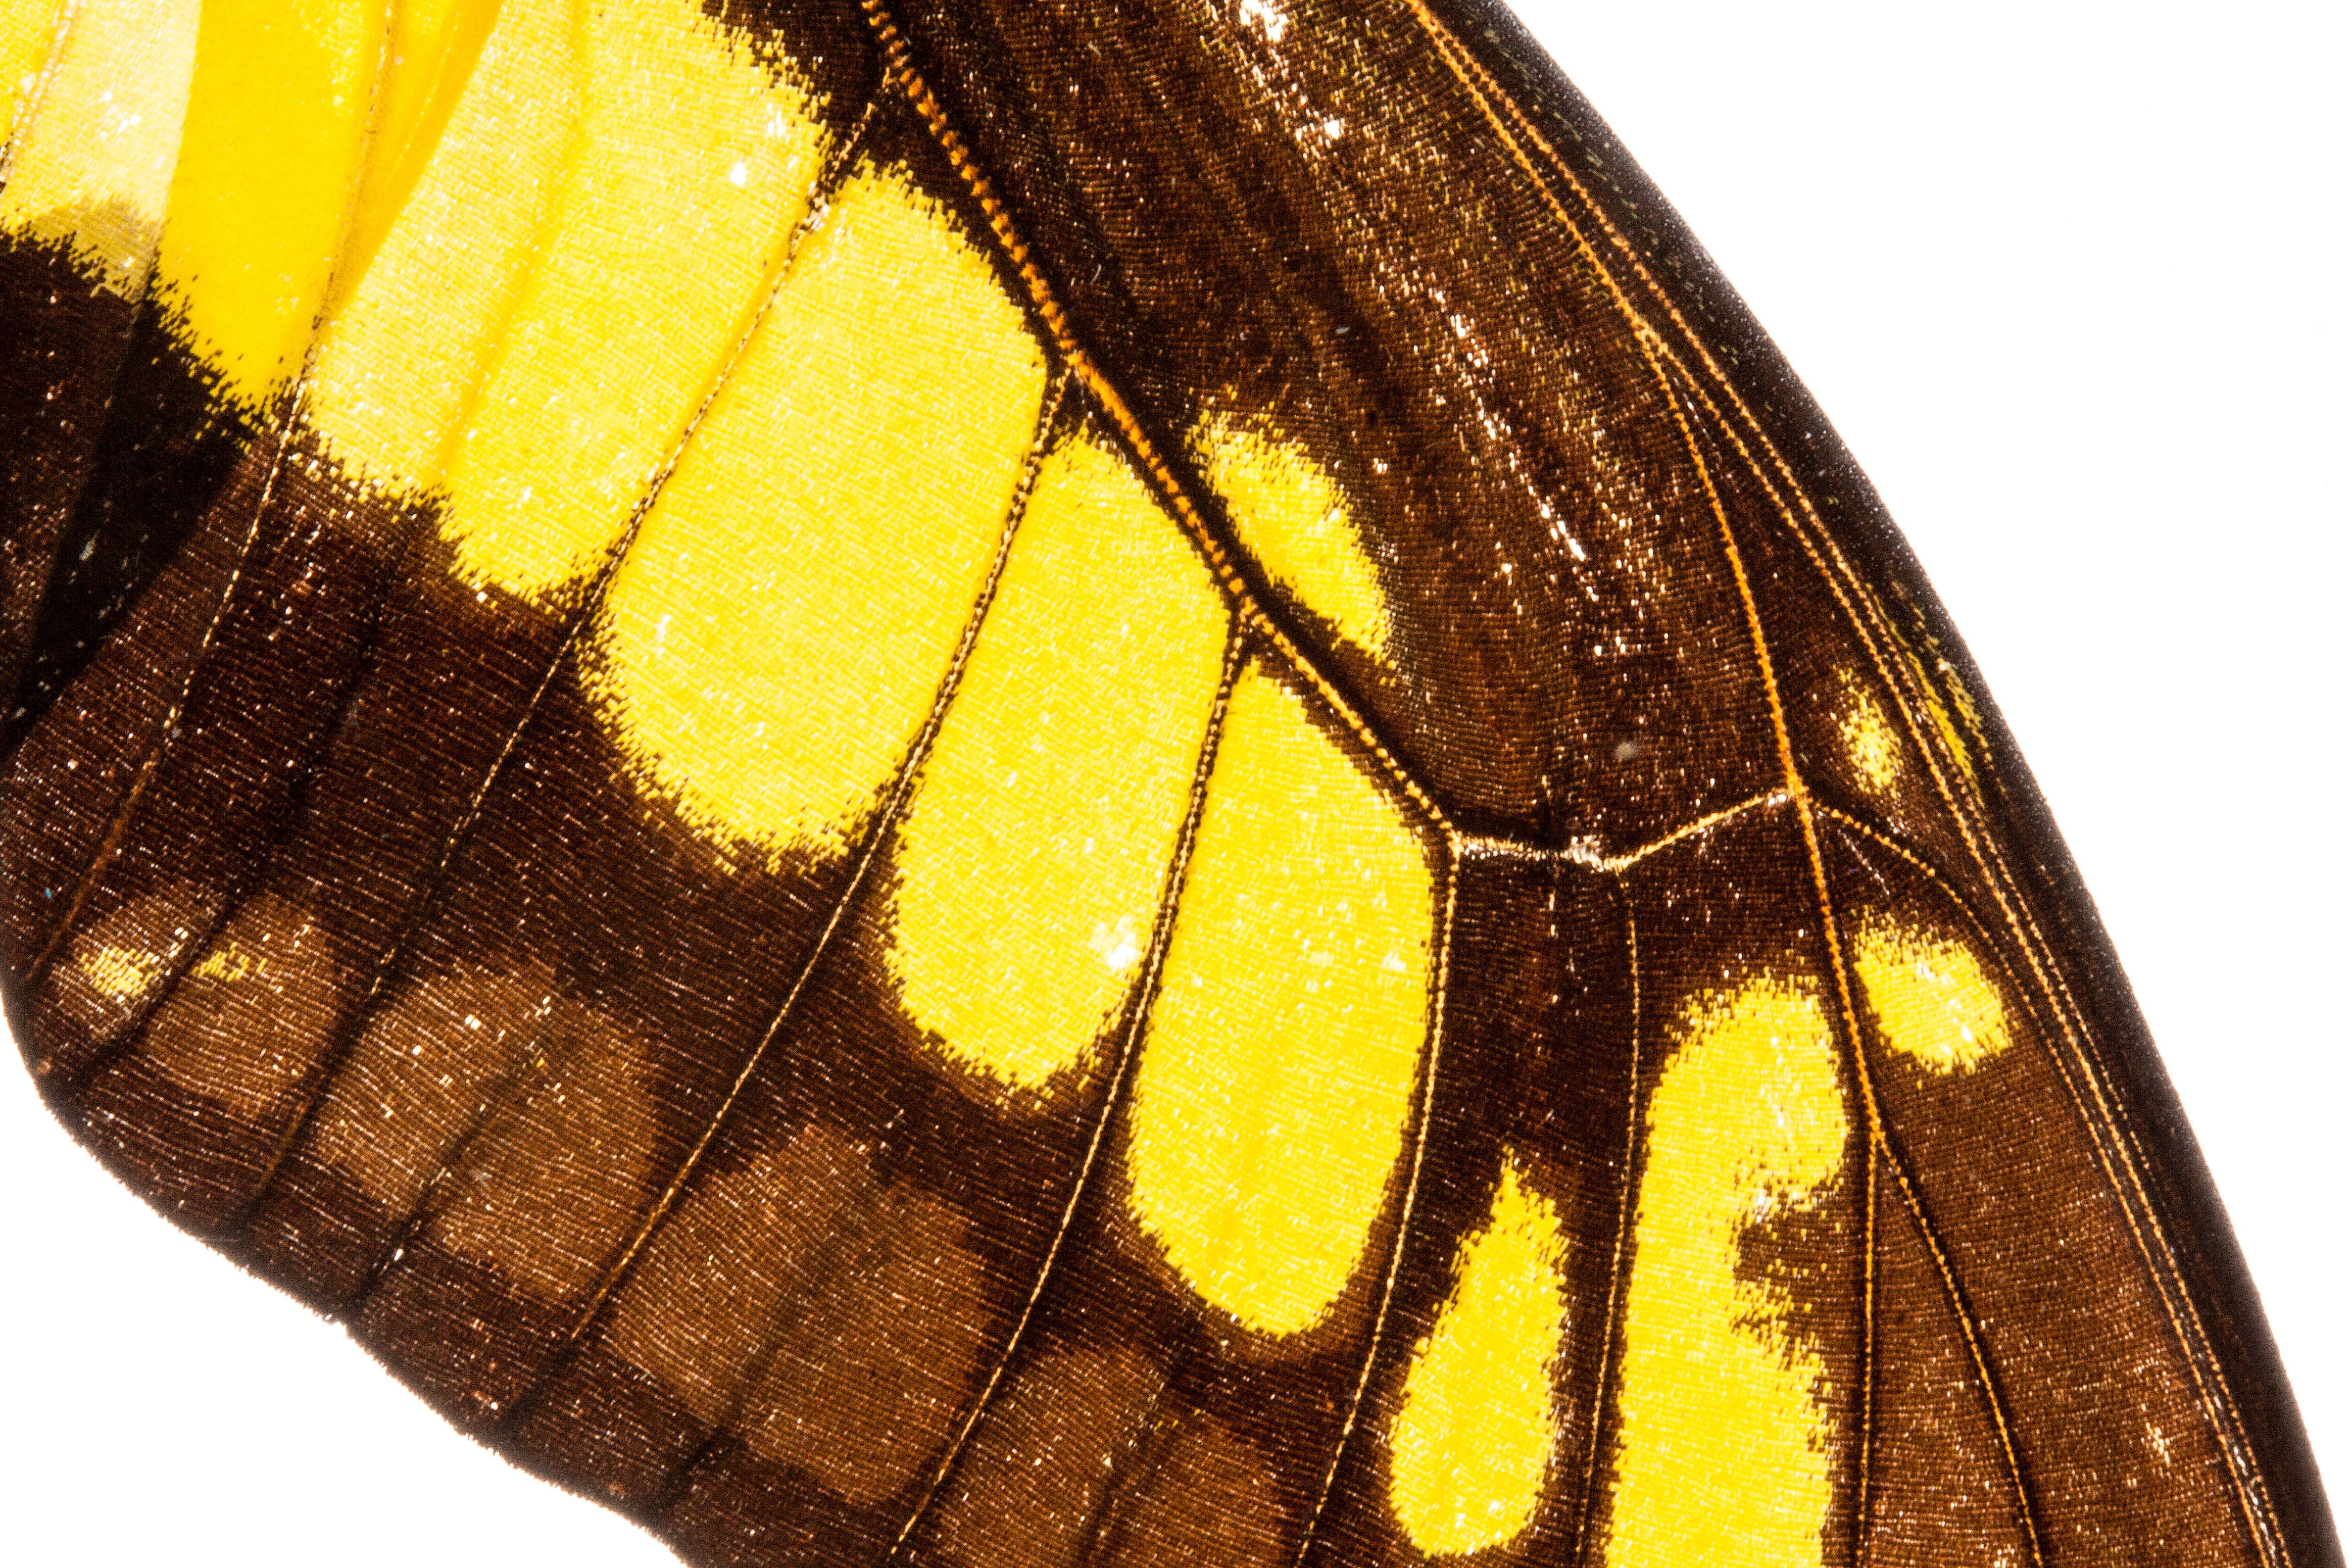
wing, structure, pattern, color, insect, macro, brown, butterfly, scale, yellow, invertebrate, background, south america, exotic, amazon, iridescent, fund, wing scales, moths and butterflies